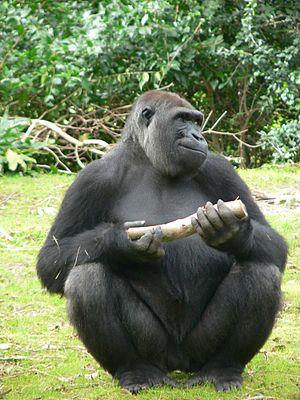
Les Hominoidea forment l'une des deux super-familles de singes de l'Ancien Monde ou Catarrhiniens. Les Hominoïdes comprennent les gibbons, les orang-outans, les gorilles, les chimpanzés et les humains. L'autre super-famille est celle des singes à queue de l'Ancien Monde, ou Cercopithecoidea.